Fast X

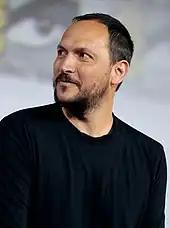
Louis Leterrier replaced Lin as director a week after filming began

Leterrier had an established relationship with Universal, having directed the MCU film "The Incredible Hulk" (2008), and he was knowledgeable about the franchise; he and franchise star Jason Statham went to watch the original film in Paris in 2001 while on a break from filming "The Transporter" (2002). Leterrier joined filming in London after scheduling and contractual considerations were confirmed; he later revealed he initially rejected the offer to direct the film, labeling it a "massive" task. Leterrier went onto use elements of Lin's original contributions, such as the established crew, as well as Lin's shot lists and storyboards, to complete the film. Production in London concluded in mid-August, with scenes filmed at Warner Bros. Studios, Leavesden. Rodriguez later revealed a fight sequence between her and Theron was shot without a principal director, being done while studio negotiations with Leterrier were ongoing. Describing his style for the film, Leterrier said, "I'm more practical than other directors, and I brought [the franchise] back to earth", revealing he favored more practical stunts (including a return of racing scenes featuring a "vertical quarter mile race") enhanced with visual effects, as opposed to the extensive use of computer-generated imagery (CGI) in the recent installments.